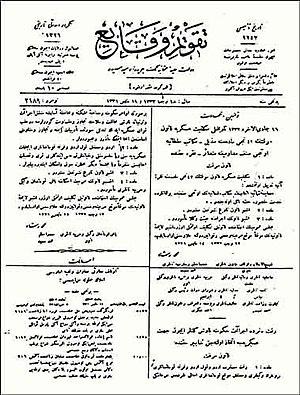
La loi Tehcir officiellement connue sous la terminologie Sevk ve İskân Kanunu est une loi temporaire votée le 27 mai 1915 par le parlement ottoman. Elle autorisait l'expulsion de la population arménienne hors de l'Empire ottoman. La campagne de « réinstallation » induite par cette loi a été déterminante dans la mise en œuvre du génocide arménien. La loi Tehcir a officiellement été adoptée le 1ᵉʳ juin 1915 et a été abrogée le 8 février 1916.